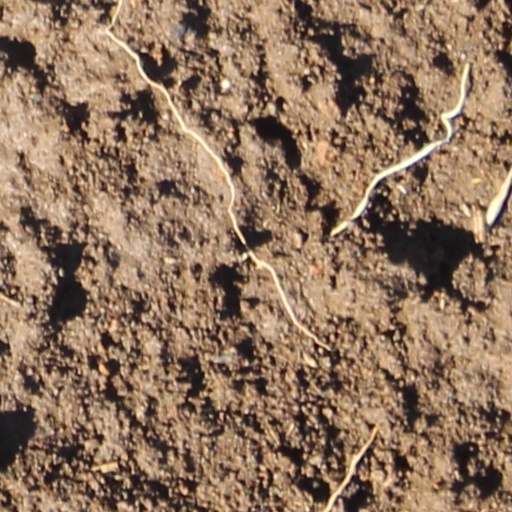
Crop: wheat